Bhavin Gopani

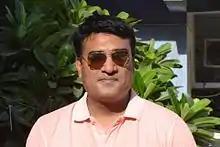
Bhavin Gopani at his home in Ahmedabad on 5 June 2016

Bhavin Gopani is a Gujarati language ghazal poet from Gujarat, India. His significant works include "Umbaro" (2016) and "Orado" (2016), collections of ghazals. The INT - Indian National Theater, Mumbai, awarded him the Shayda Award in 2016 for his contributions to Gujarati ghazal poetry.